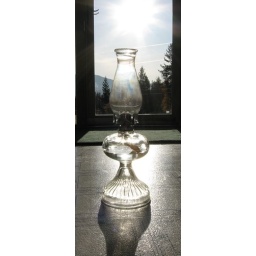
My oil lamp in the morning sun, two sources of light and I like the way the glass catches the sun...